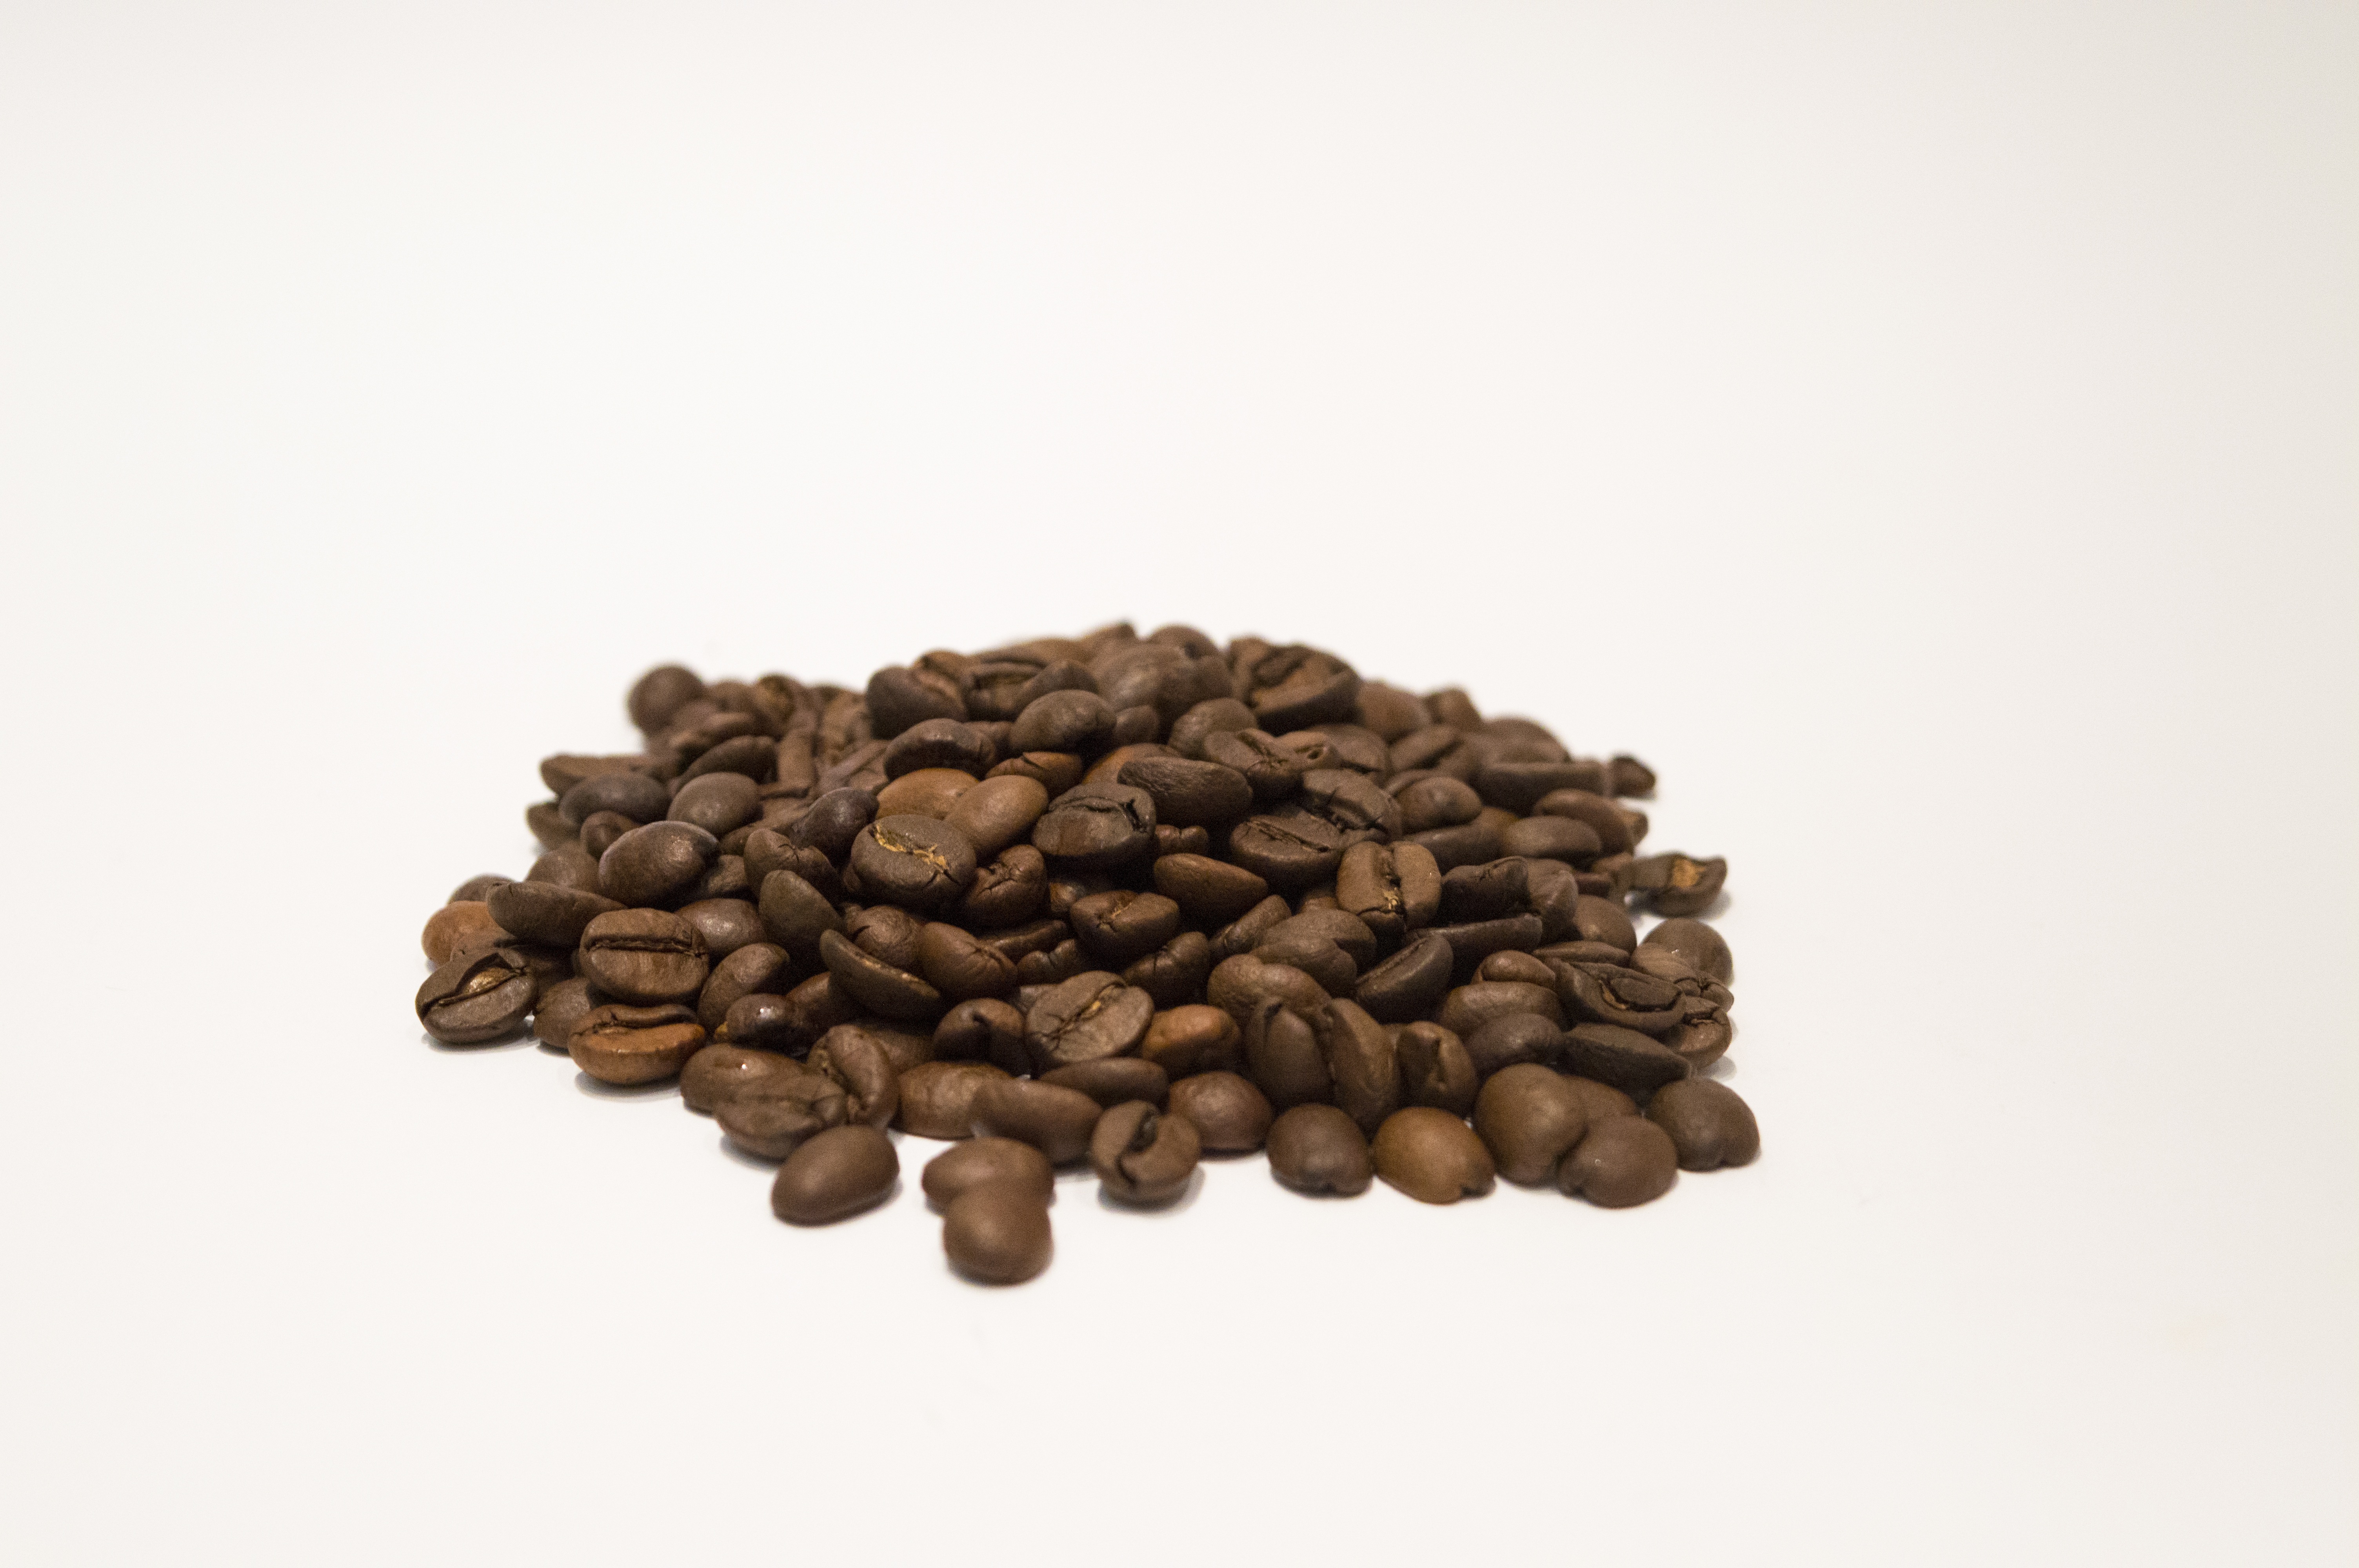
cafe, coffee, white, isolated, dry, aroma, bean, cup, food, produce, natural, brown, drink, black, gourmet, close, coffee cup, health, energy, caffeine, flavor, roasted, sunflower seed